Thorey-sous-Charny

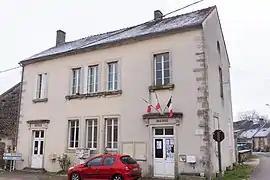
The town hall in Thorey-sous-Charny

Thorey-sous-Charny (literally "Thorey under Charny") is a commune in the Côte-d'Or department in eastern France.